North Carolina Tar Heels men's lacrosse

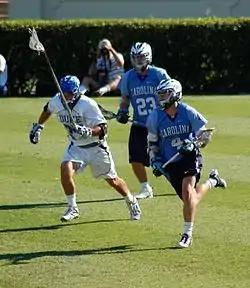
Carolina players in action against Duke in the 2009 ACC final.

In 1954, after compiling a combined 14-43-1 record in its first six seasons, the varsity team was disbanded by the administration to focus on other sports.